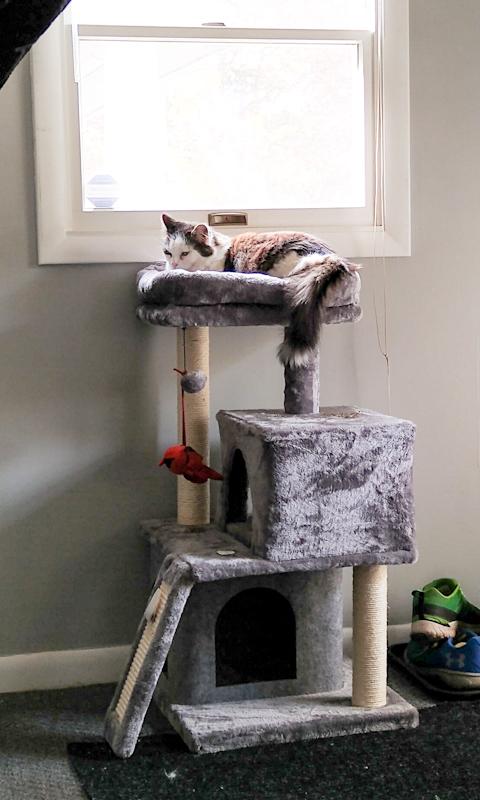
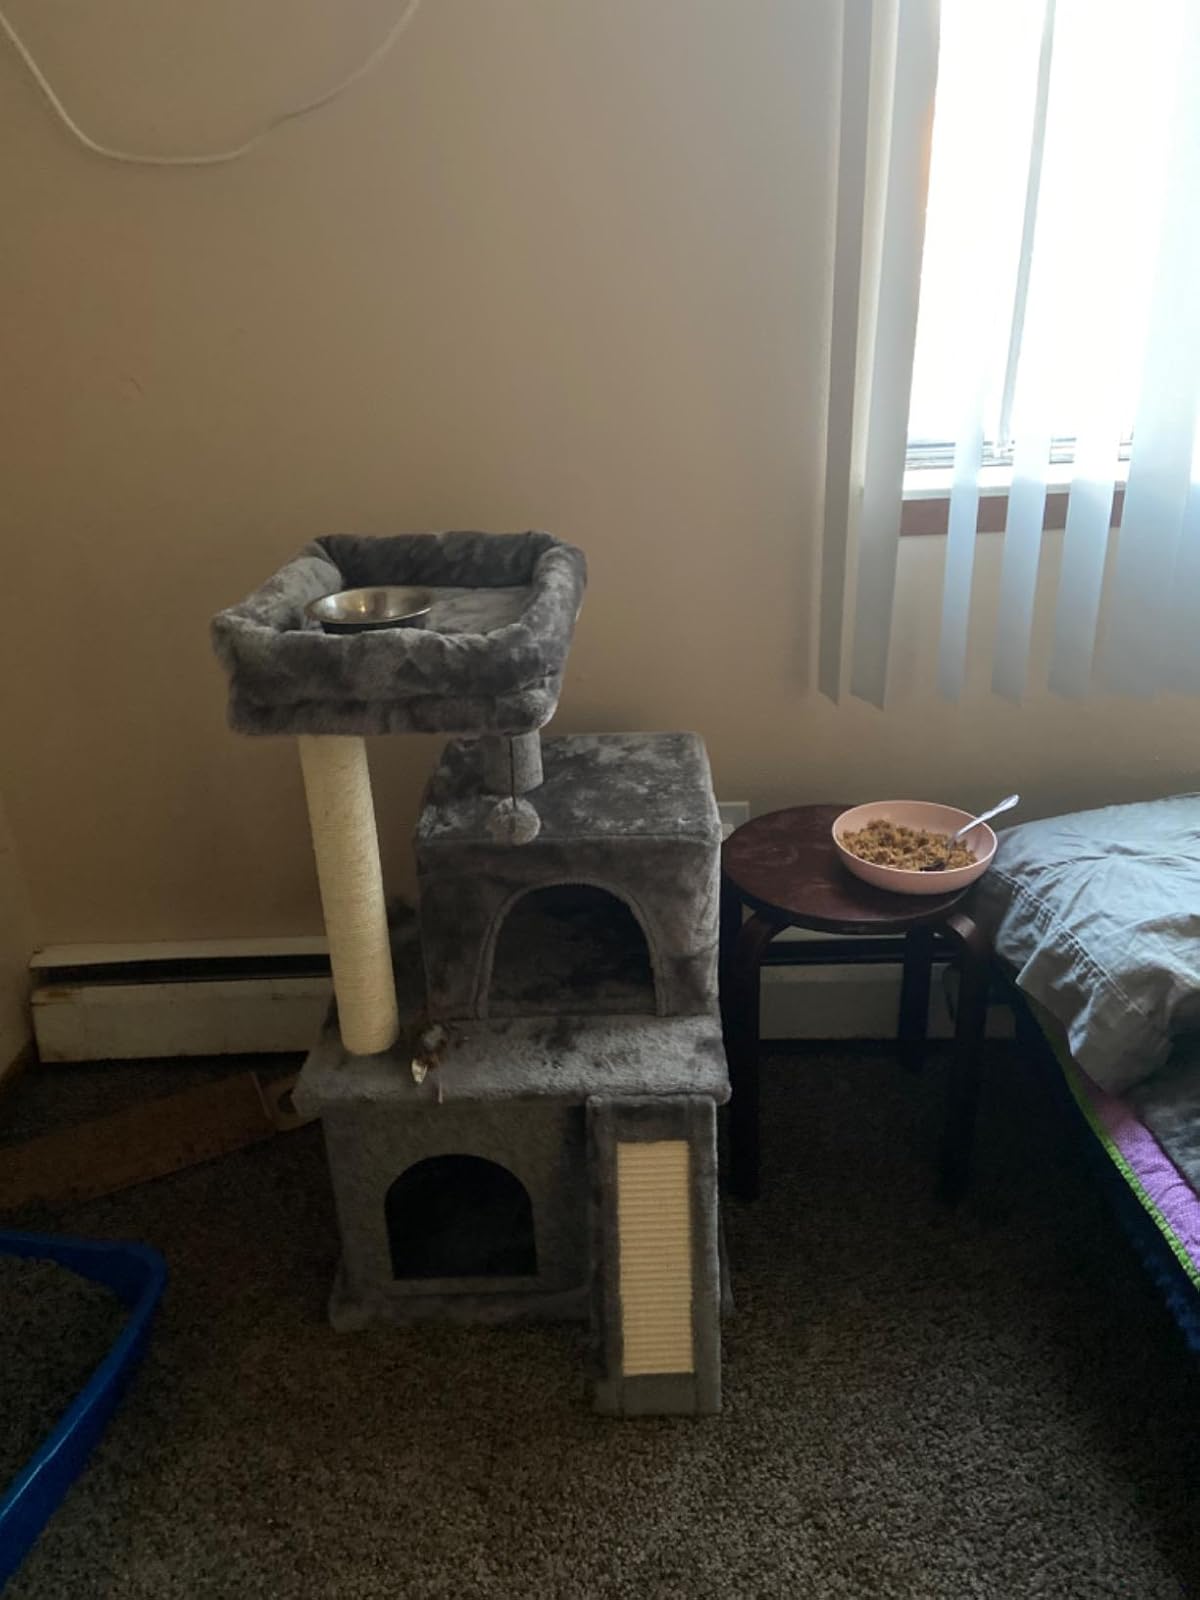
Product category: items_cat tree
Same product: yes